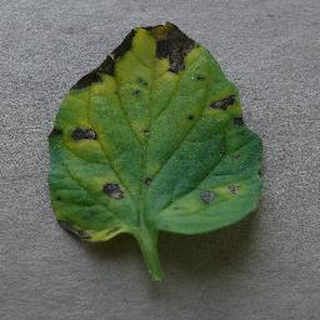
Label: tomato_early_blight